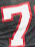
Number: 7